Lukáš Csölley

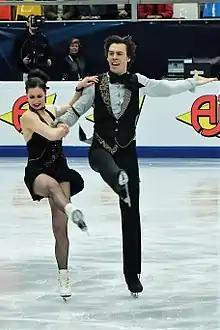
Myslivečková and Csölley in 2018

Lukáš Csölley (born 18 June 1990) is a Slovak former competitive ice dancer. With Lucie Myslivečková, he competed at the 2018 Winter Olympics in Pyeongchang, South Korea. With Federica Testa, he won four ISU Challenger Series medals and bronze at the 2015 Winter Universiade. They finished in the top ten at the 2015 and 2016 European Championships.